Epidemiology of cancer

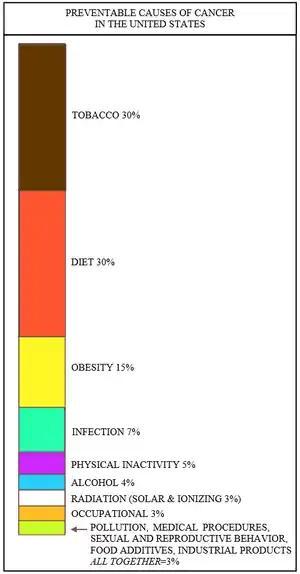
The approximate relative levels of the preventable causes of cancer in the United States, taken from the article Cancer prevention.

The epidemiology of cancer is the study of the factors affecting cancer, as a way to infer possible trends and causes. The study of cancer epidemiology uses epidemiological methods to find the cause of cancer and to identify and develop improved treatments.